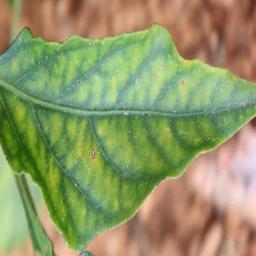
Label: nutritional